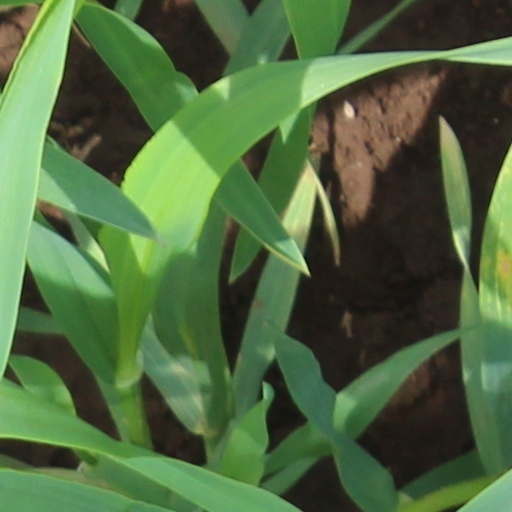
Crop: wheat